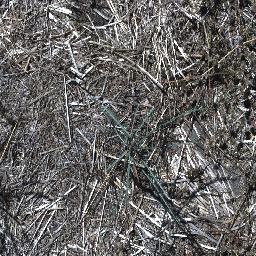
Label: parkinsonia